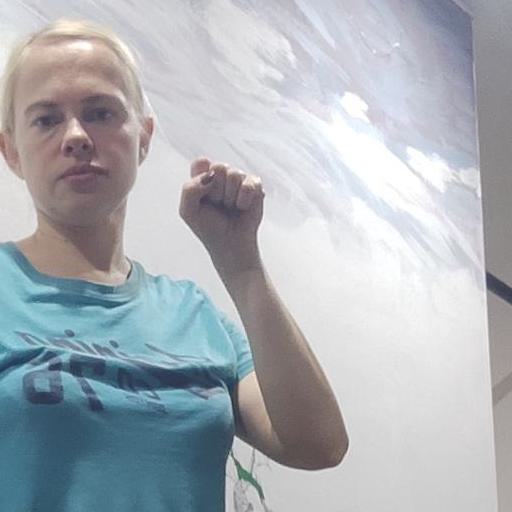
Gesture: fist